Meisel family

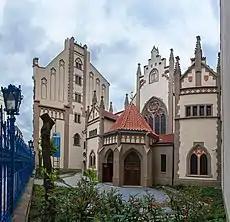
The Maisel Synagogue, built by Mordecai Meisel in 1590.

The Meisel family (also Meisels and Meizels) is a distinguished Bohemian rabbinic family originally from Prague, who descend from Yitskhak Eizik Meisels (b. 1425), a paternal 10th generation descendant of the Exilarch, Mar Ukba. From the early 16th century and onward, members of the family such as Mordecai Meisel achieved great economic prominence in Prague, becoming one of the wealthiest Bohemian Jewish families. It was also during this time that a branch of the family descending from Simcha Bunim Meisels (1545-1624) (the son-in-law of Moses Isserles) immigrated to Kraków, Poland due to rising Antisemitism in Bohemia. In Poland the family produced several rabbinic scholars, such as Dow Ber Meisels and Moses Bonems-Meisels. Among the families descendants are: Shabbatai HaKohen, Yitzchak Yaacov Reines, Alexander Sender Shor, John von Neumann, as well as the Peshischa, Sulitza, Ropshitz, Bobov, Biala, Kretshnif, and Kotzk Hasidic dynasties.